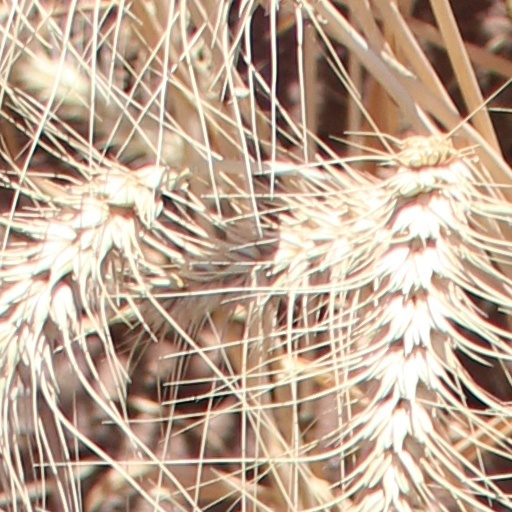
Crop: wheat